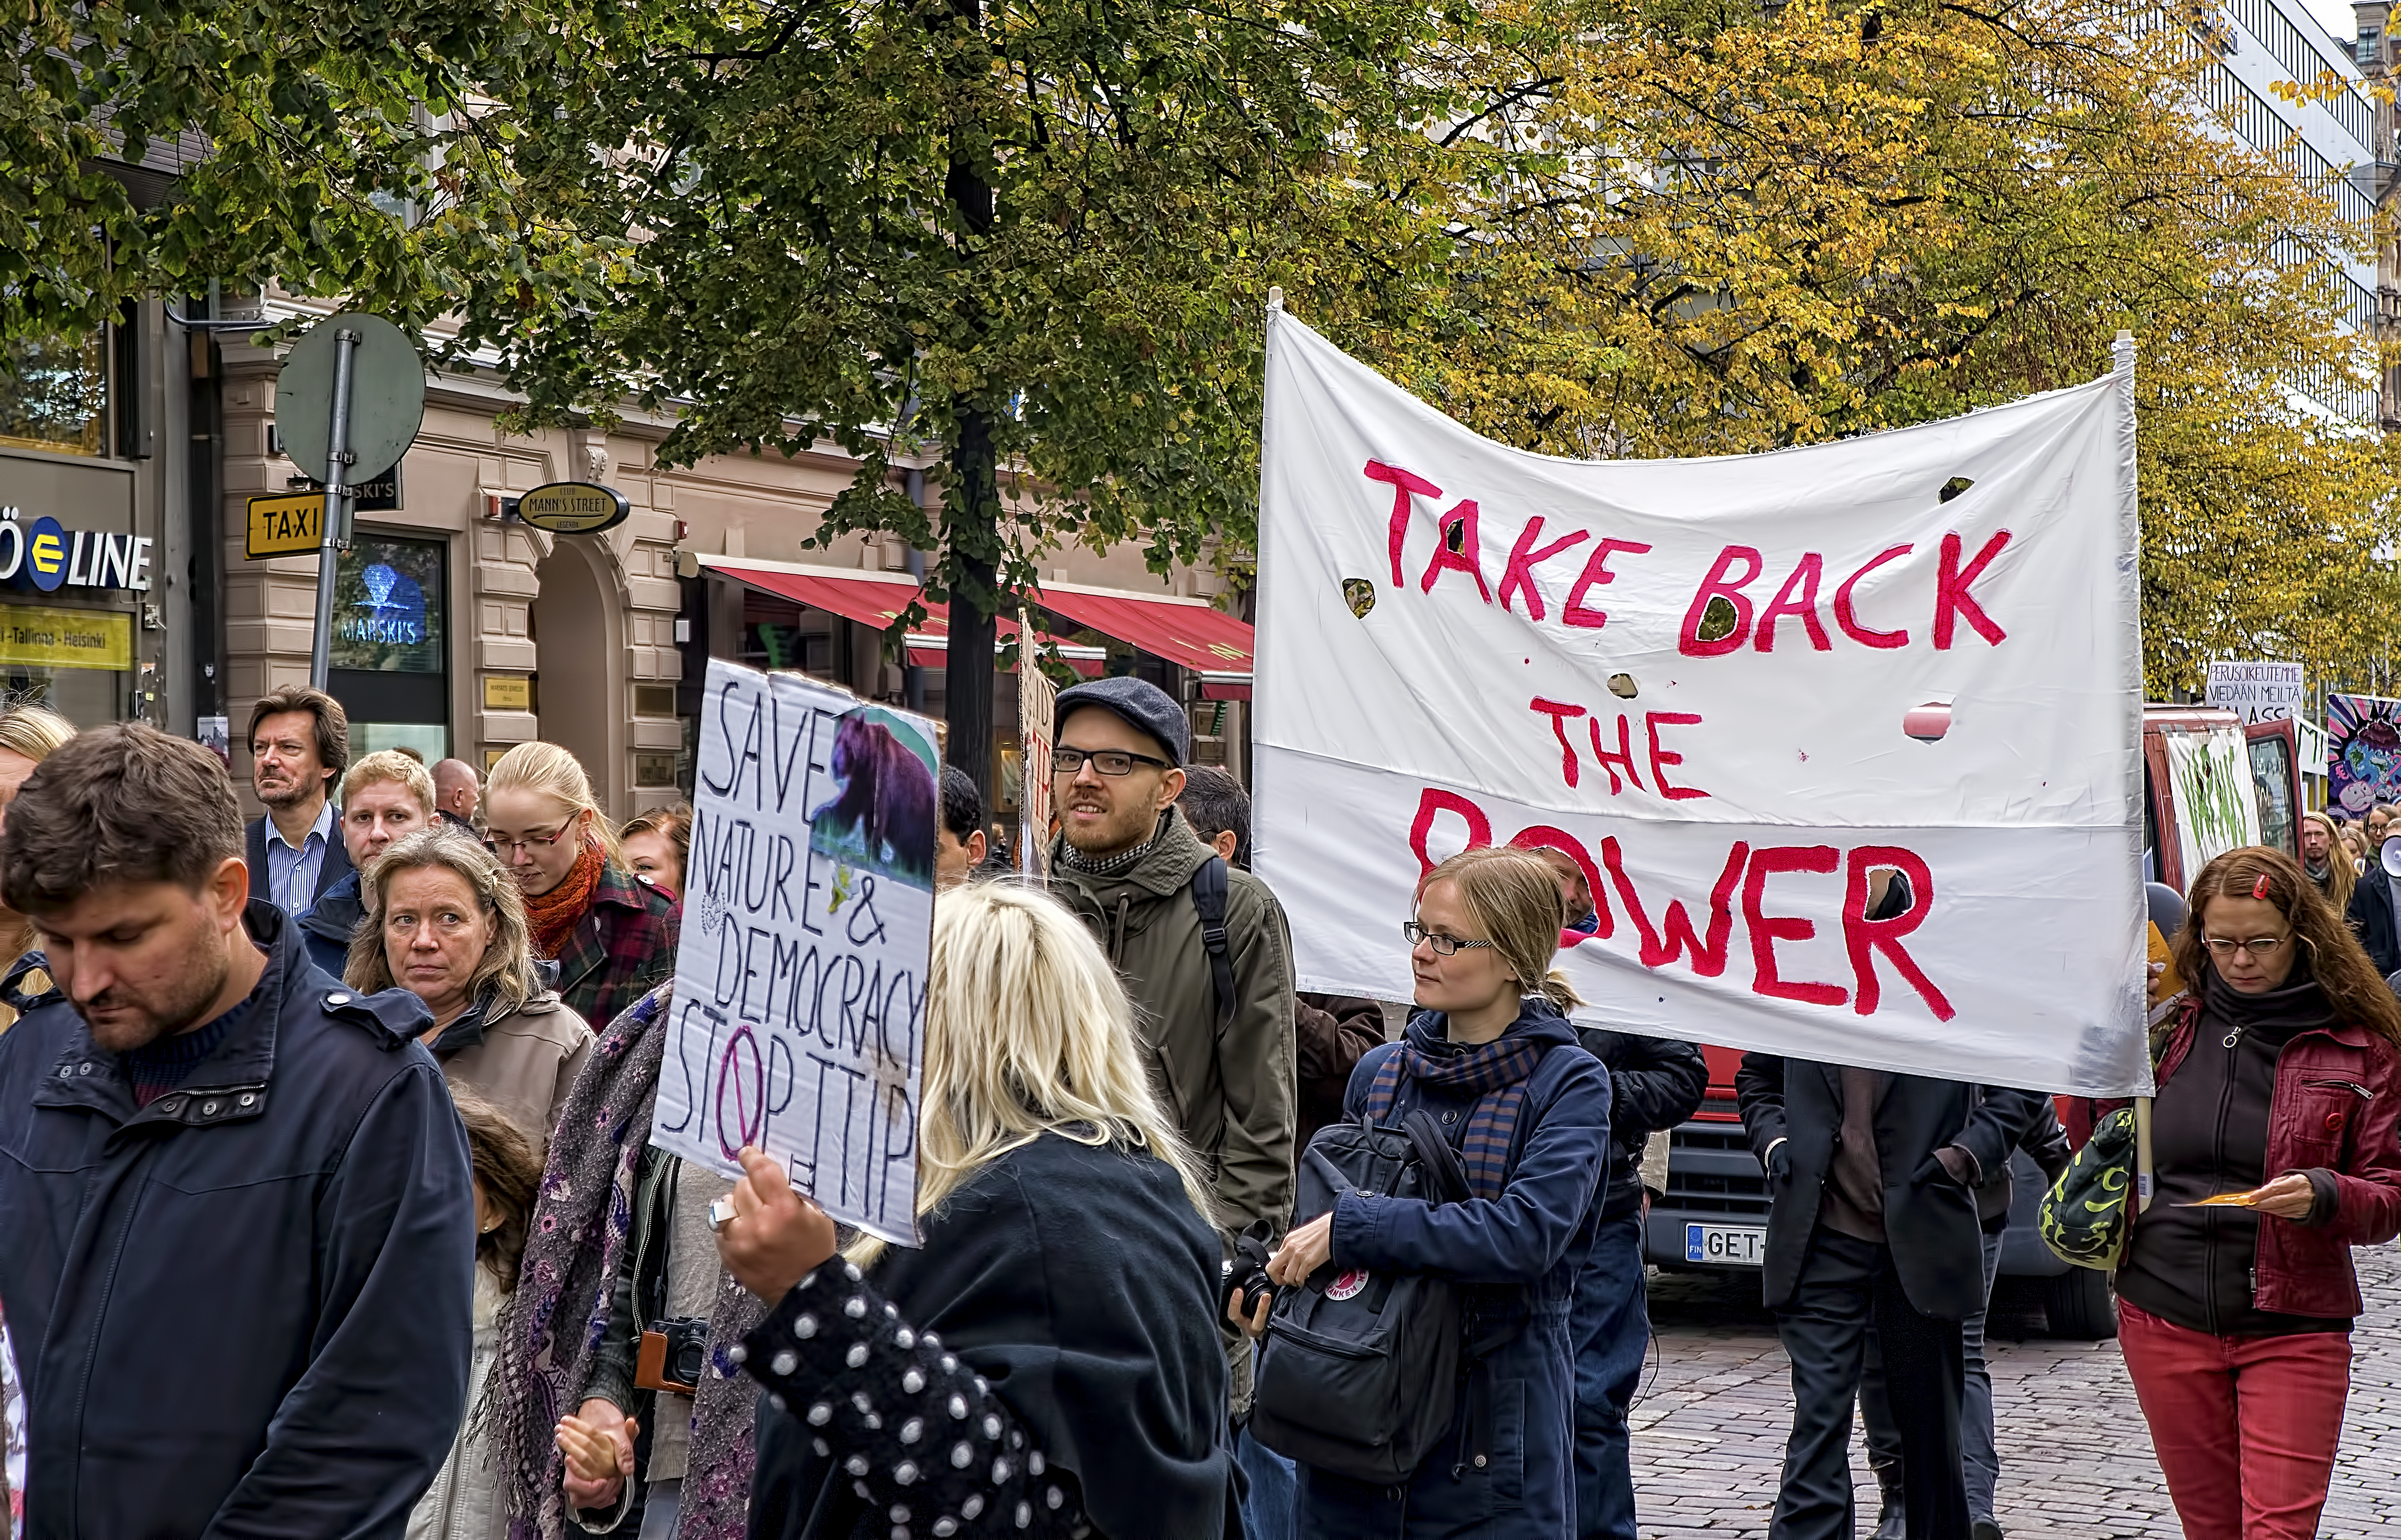
people, power, free, cool image, against, back, trade, finland, helsinki, demonstration, cool photo, i, protest, take, treaties, treaty